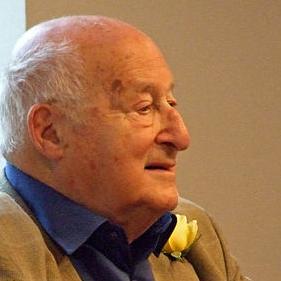
Age: 89